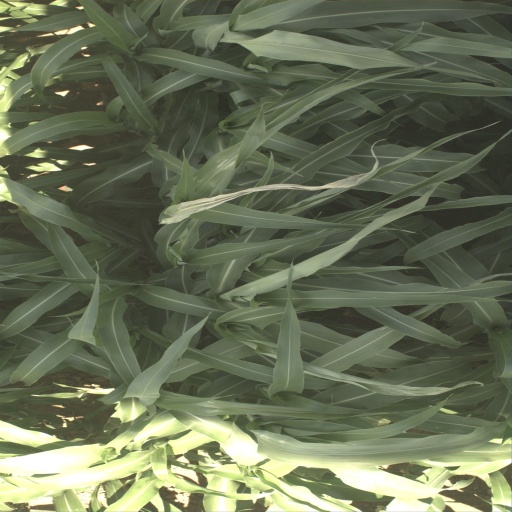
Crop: sorghum